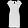
Label: Dress